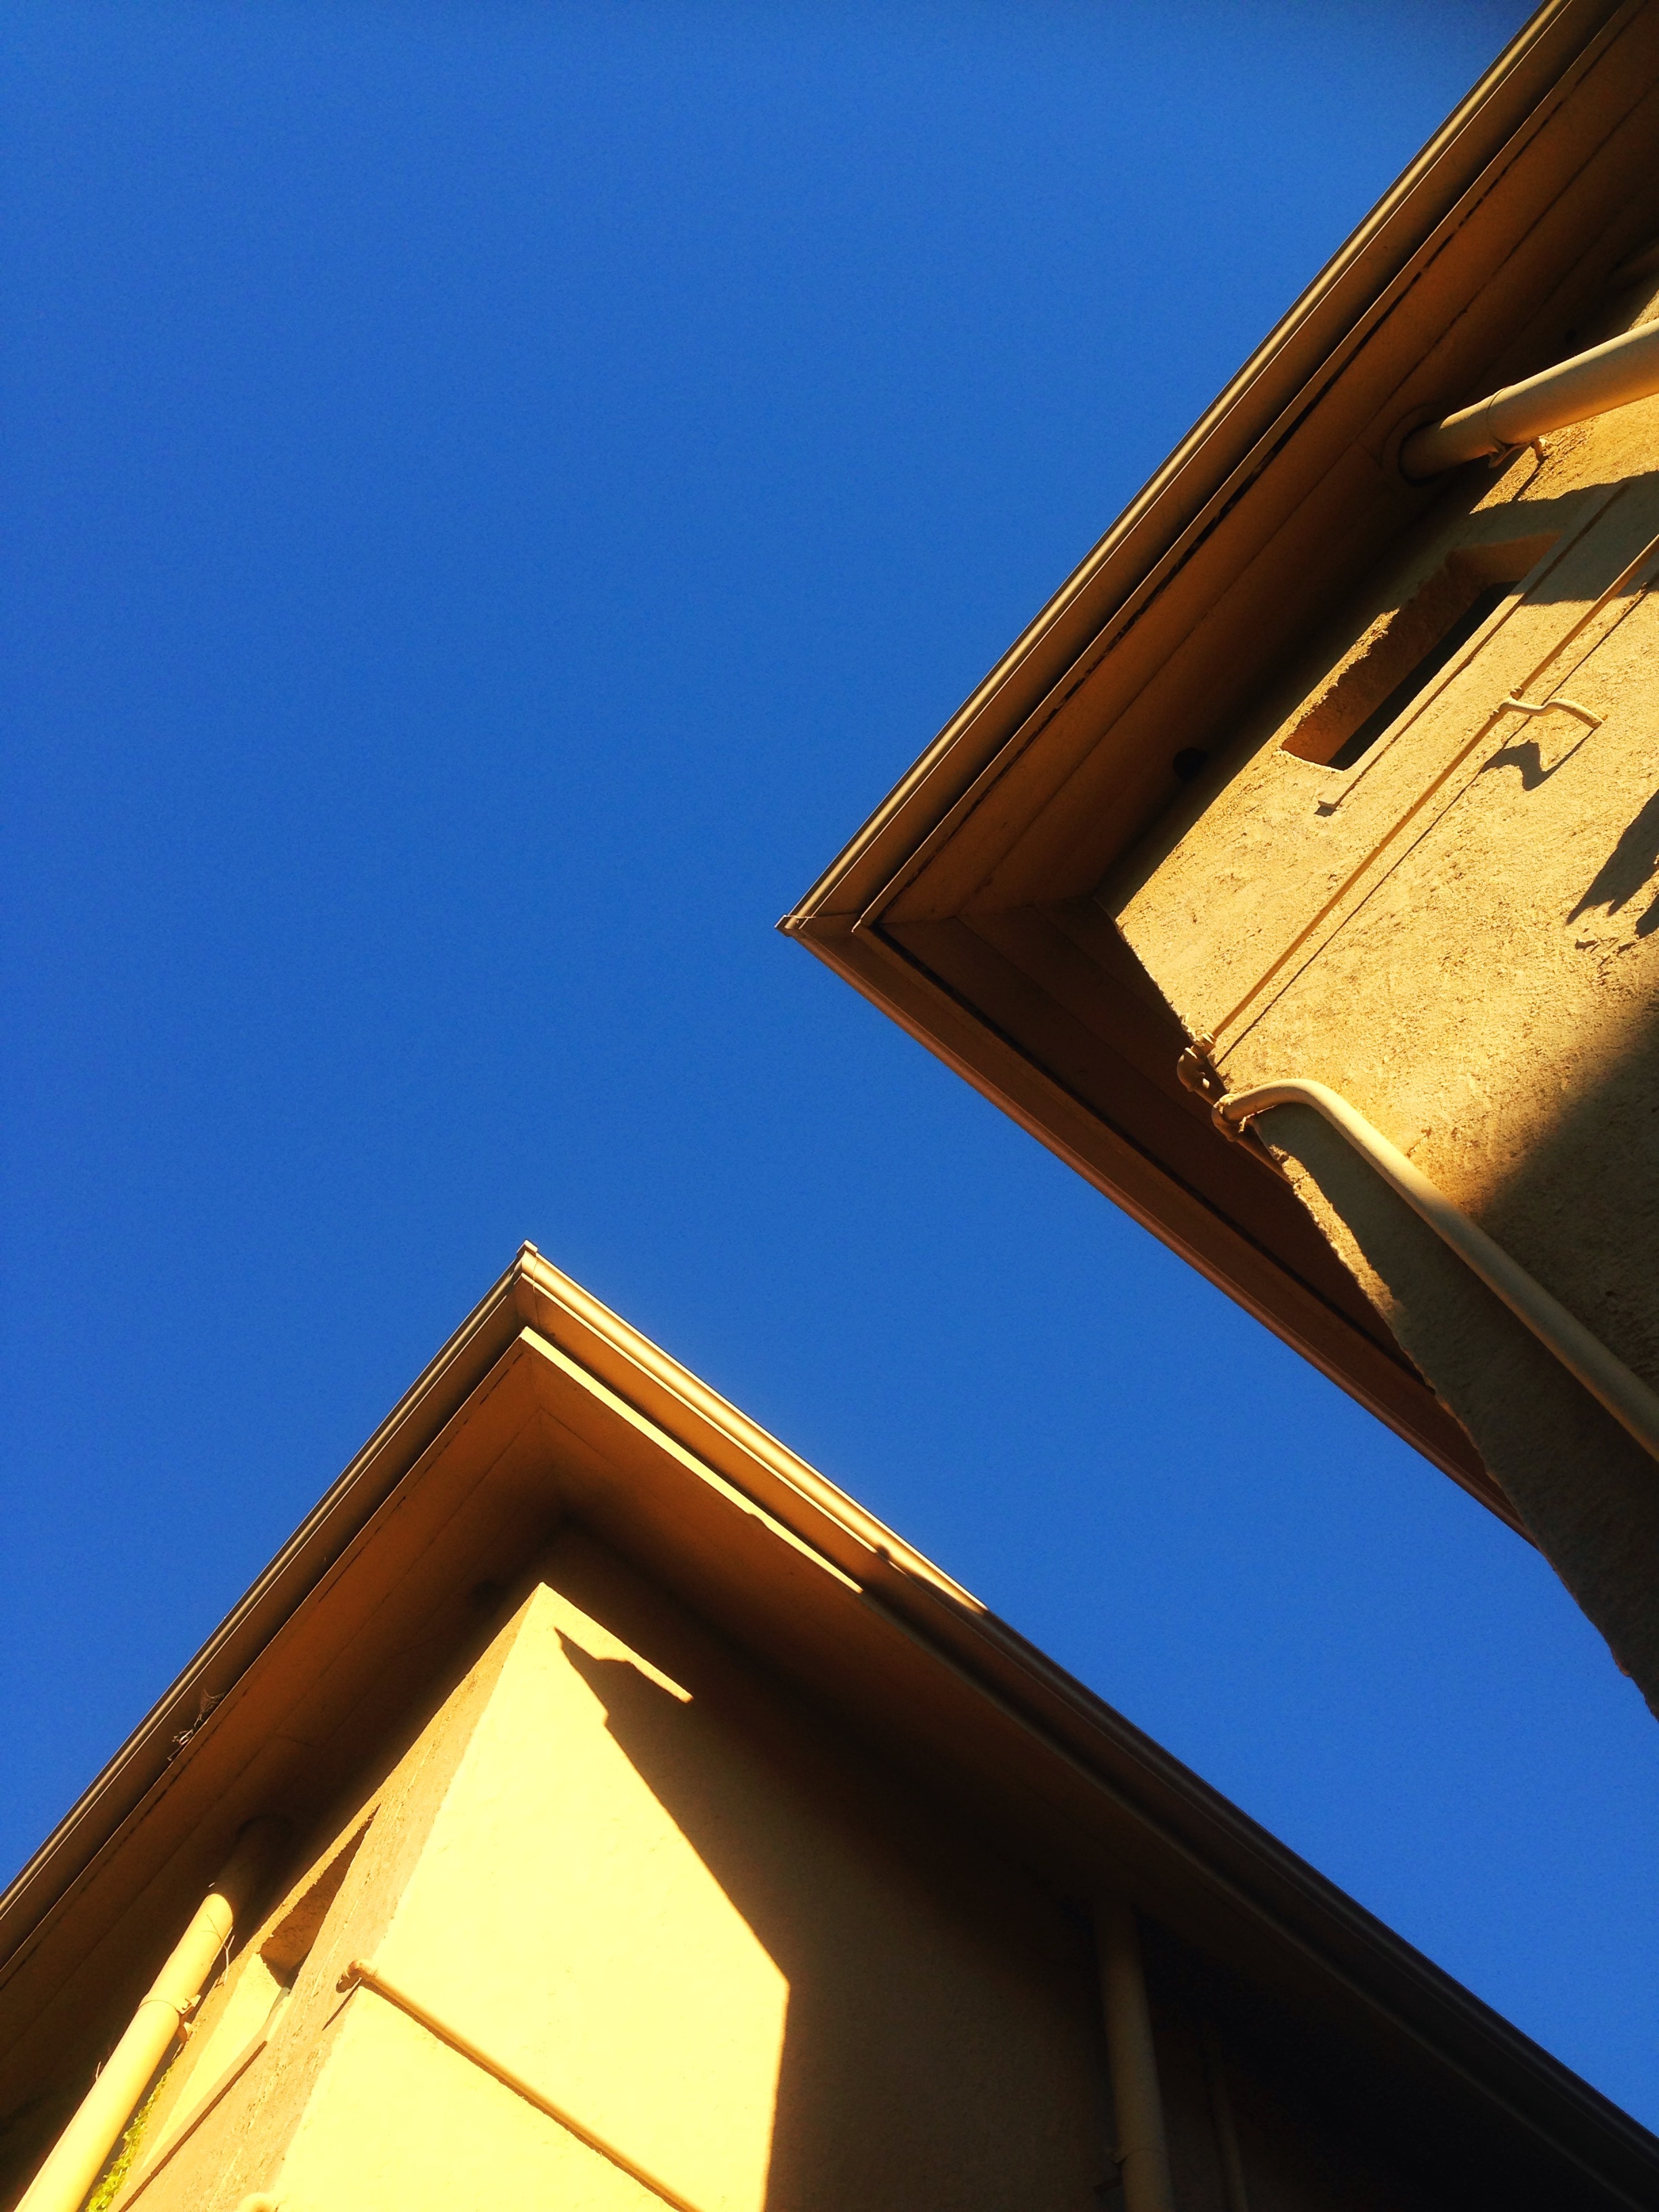
light, architecture, sky, wood, house, sunlight, window, roof, ceiling, reflection, color, facade, blue, yellow, lighting, shape, daylighting